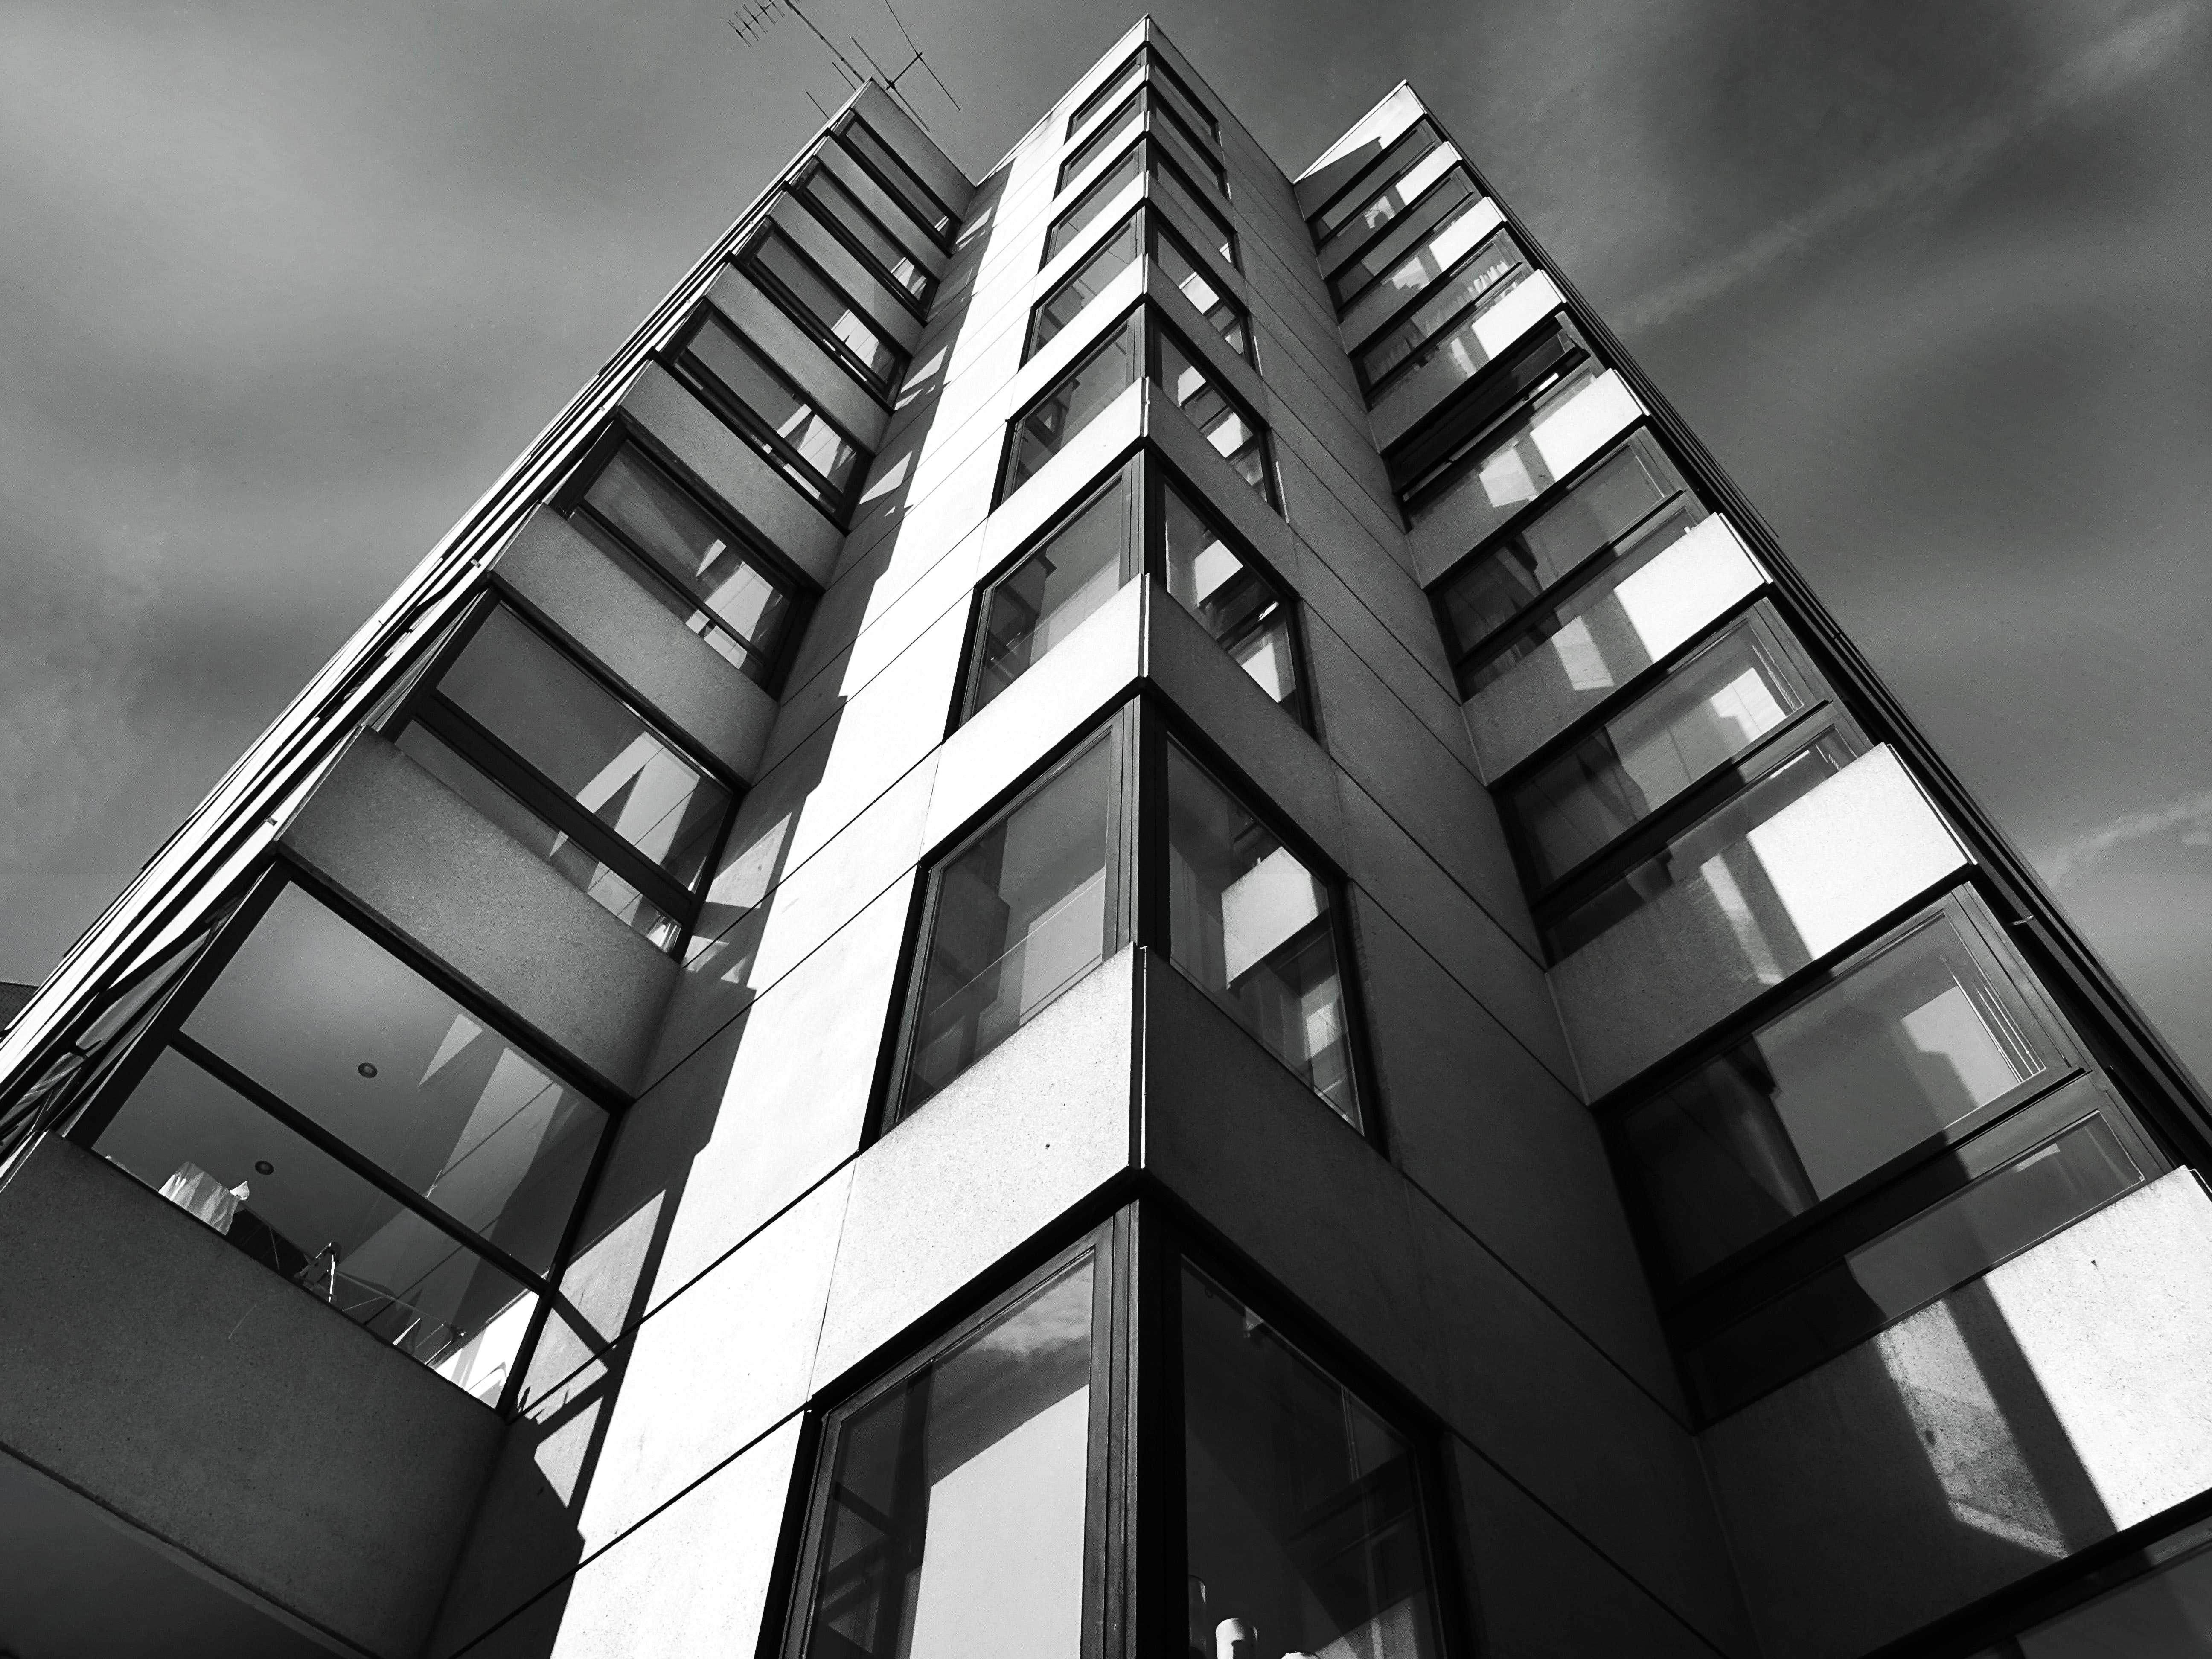
white, architecture, black, black and white, monochrome, building, urban area, property, daytime, sky, monochrome photography, metropolitan area, tower block, line, facade, apartment, condominium, metropolis, mixed use, residential area, house, brutalist architecture, commercial building, Material property, real estate, city, symmetry, photography, window, corporate headquarters, style, tower, parallel, skyscraper, glass, rectangle, metal